Corruption in Italy

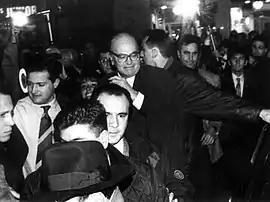
Former Prime Minister Bettino Craxi greeted by a salvo of coins as a sign of loathing by protesters in Rome on 30 April 1993 during the Mani pulite investigation

A 1992–94 corruption scandal called Tangentopoli ("Bribe City"), uncovered by the so-called Mani pulite ("Clean hands") investigation, "rocked Italy to its core" and brought down the First Republic. But the probes "fizzled out" and the bribery just got worse.